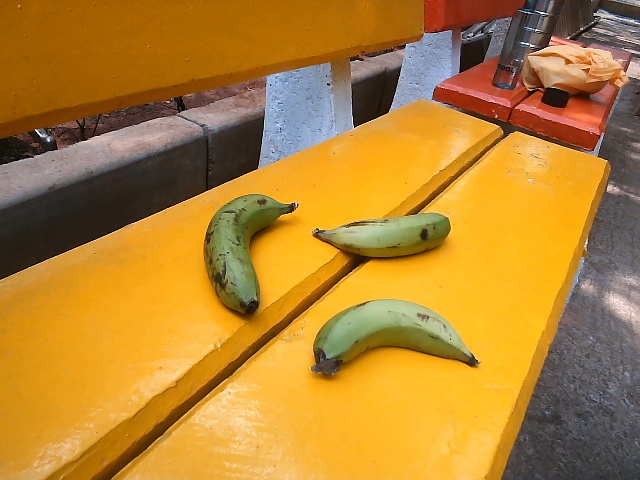
Label: Raw_Banana